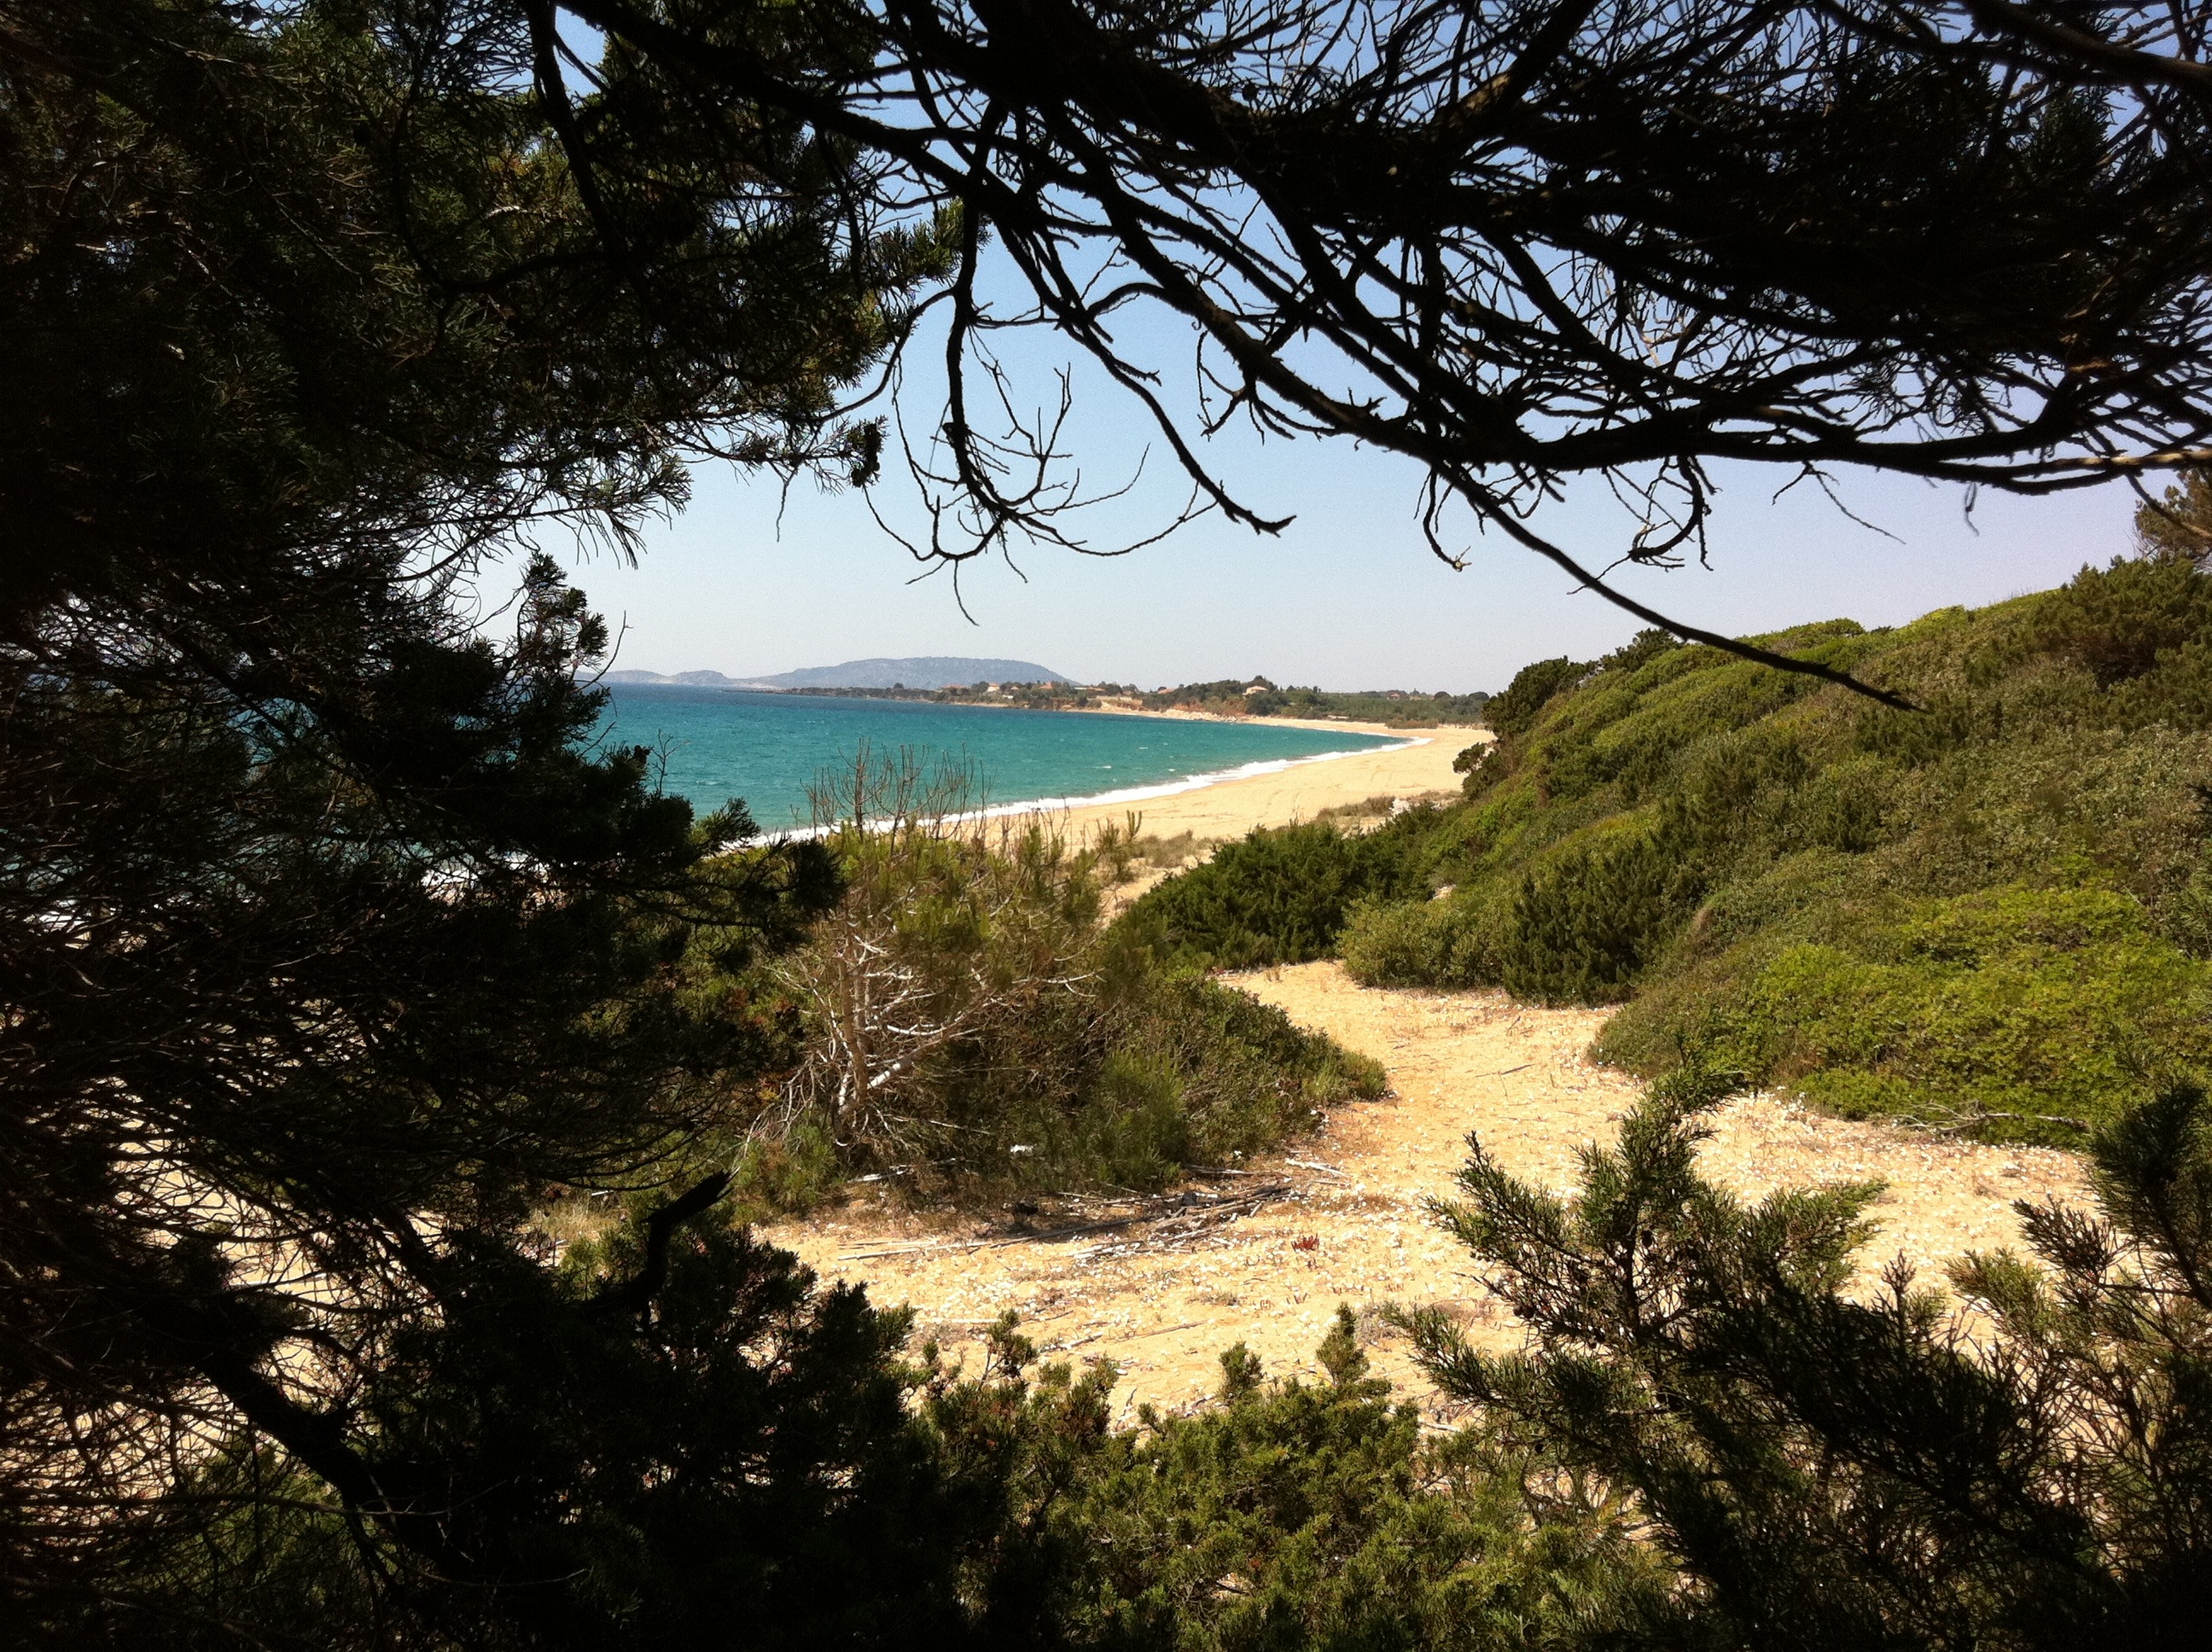
beach, landscape, sea, coast, tree, nature, rock, wilderness, mountain, trail, hill, lake, summer, terrain, greece, habitat, natural environment